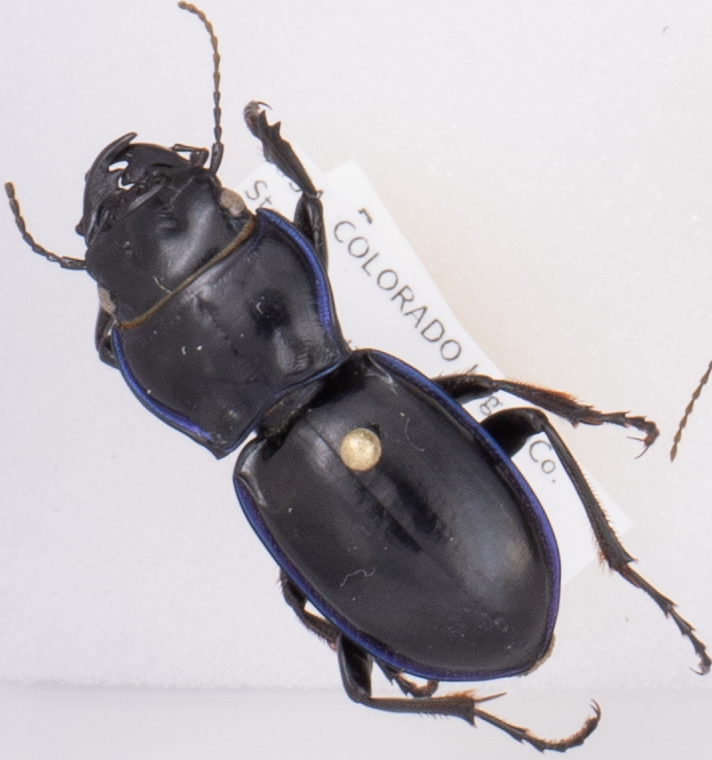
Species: Pasimachus elongatus
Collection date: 2018-05-31
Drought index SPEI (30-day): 0.726
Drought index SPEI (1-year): -0.748
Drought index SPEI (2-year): -0.284